Westfield Booragoon

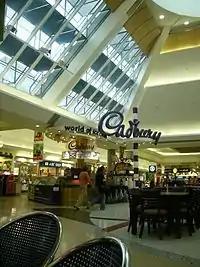
The glass atrium, pictured in 2006.

As part of the major redevelopment in 1999 and 2000, a significant number of new striking architectural and aesthetic features were added, including a three-storey atrium at the eastern end of the complex in the fashion mall. Recent developments have made the shopping centre a greener place with more plants and more sustainable technology.